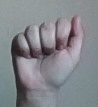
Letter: saad